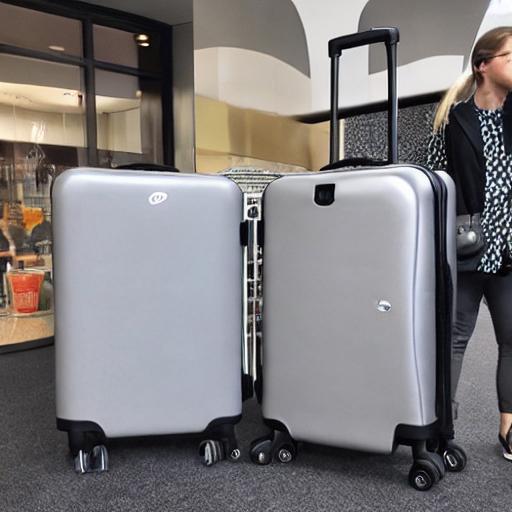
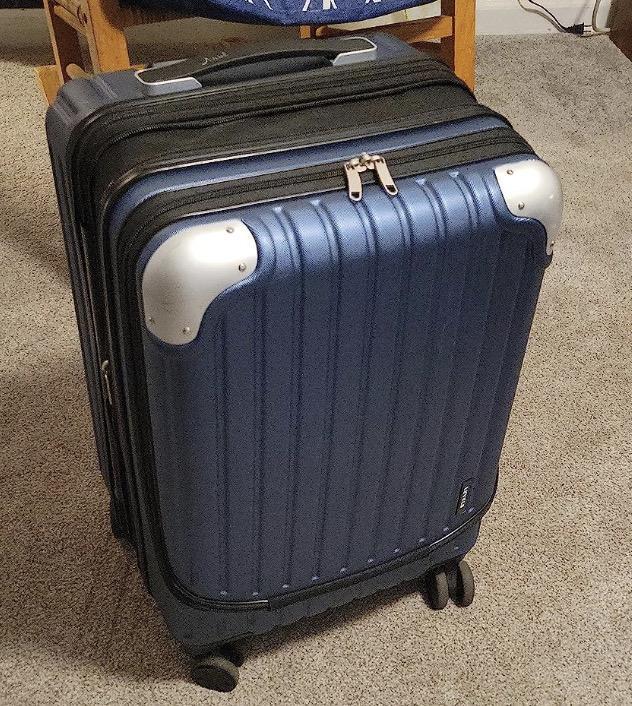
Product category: items_tea
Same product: no